Espen Skjønberg

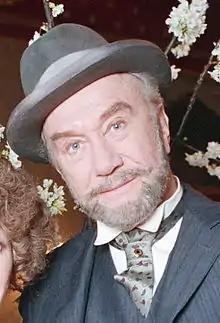
Skjønberg in 1988

Espen Henrik Skjønberg (7 April 1924 – 26 August 2022) was a Norwegian actor of stage, screen, and television.